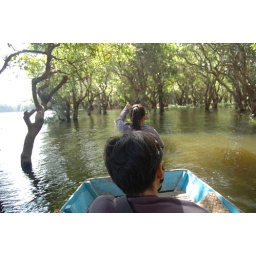
Bamboo boat in the flooded forest